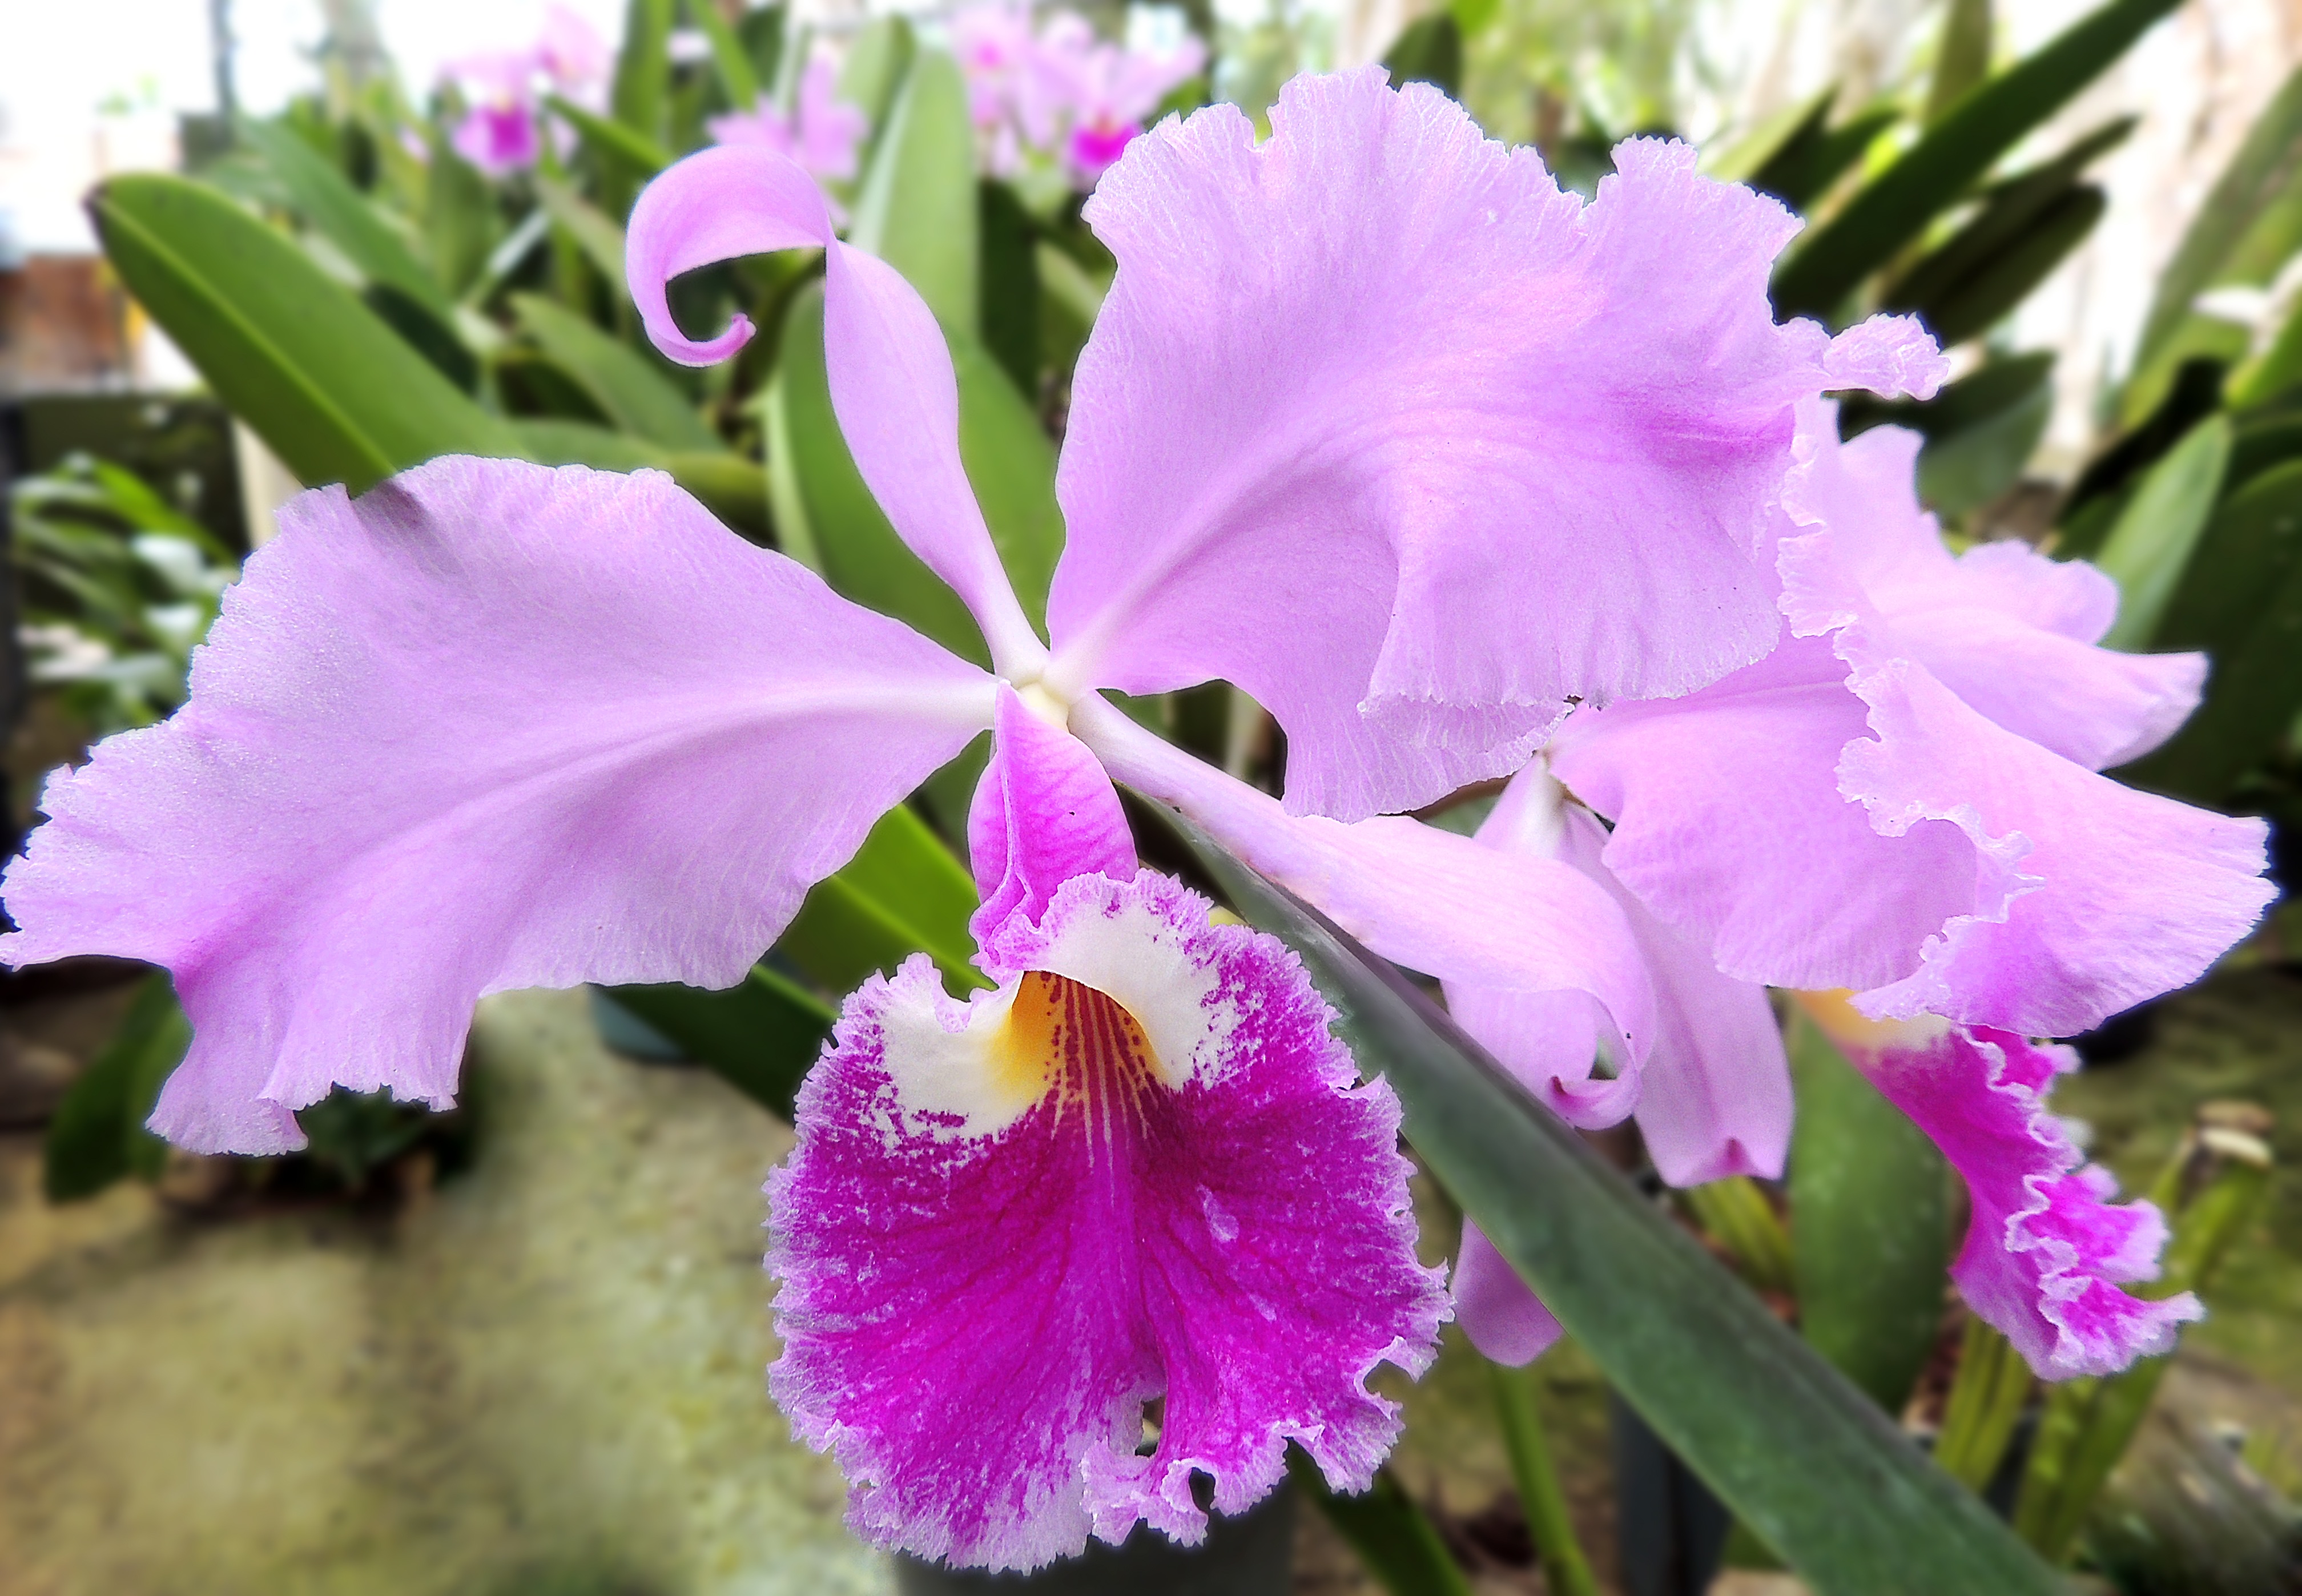
nature, plant, flower, petal, botany, flora, orchid, flowers, petals, gladiolus, flowering plant, orchid flower, cattleya orchid, purple orchid, cattleya, land plant, christmas orchid, cattleya labiata, laelia